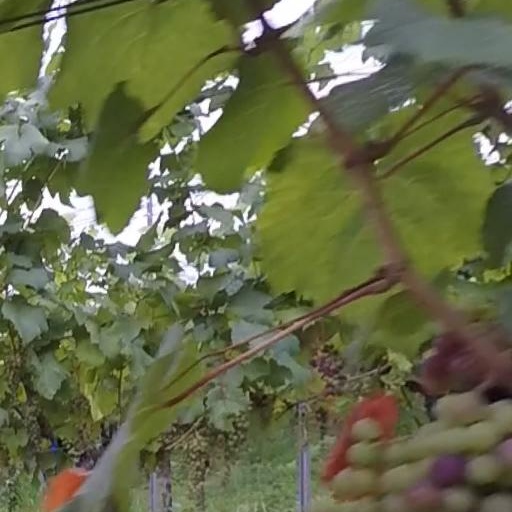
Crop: grape